The Guitar of Gardel

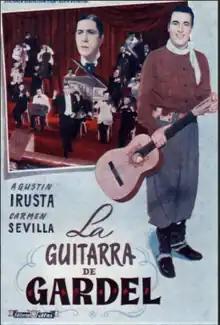
Image poster

The Guitar of Gardel (Spanish:La guitarra de Gardel) is a 1949 Argentine-Spanish musical film directed by León Klimovsky and starring Agustín Irusta, Carmen Sevilla and Antonio Casal. The film is based on the life of the tango star Carlos Gardel.